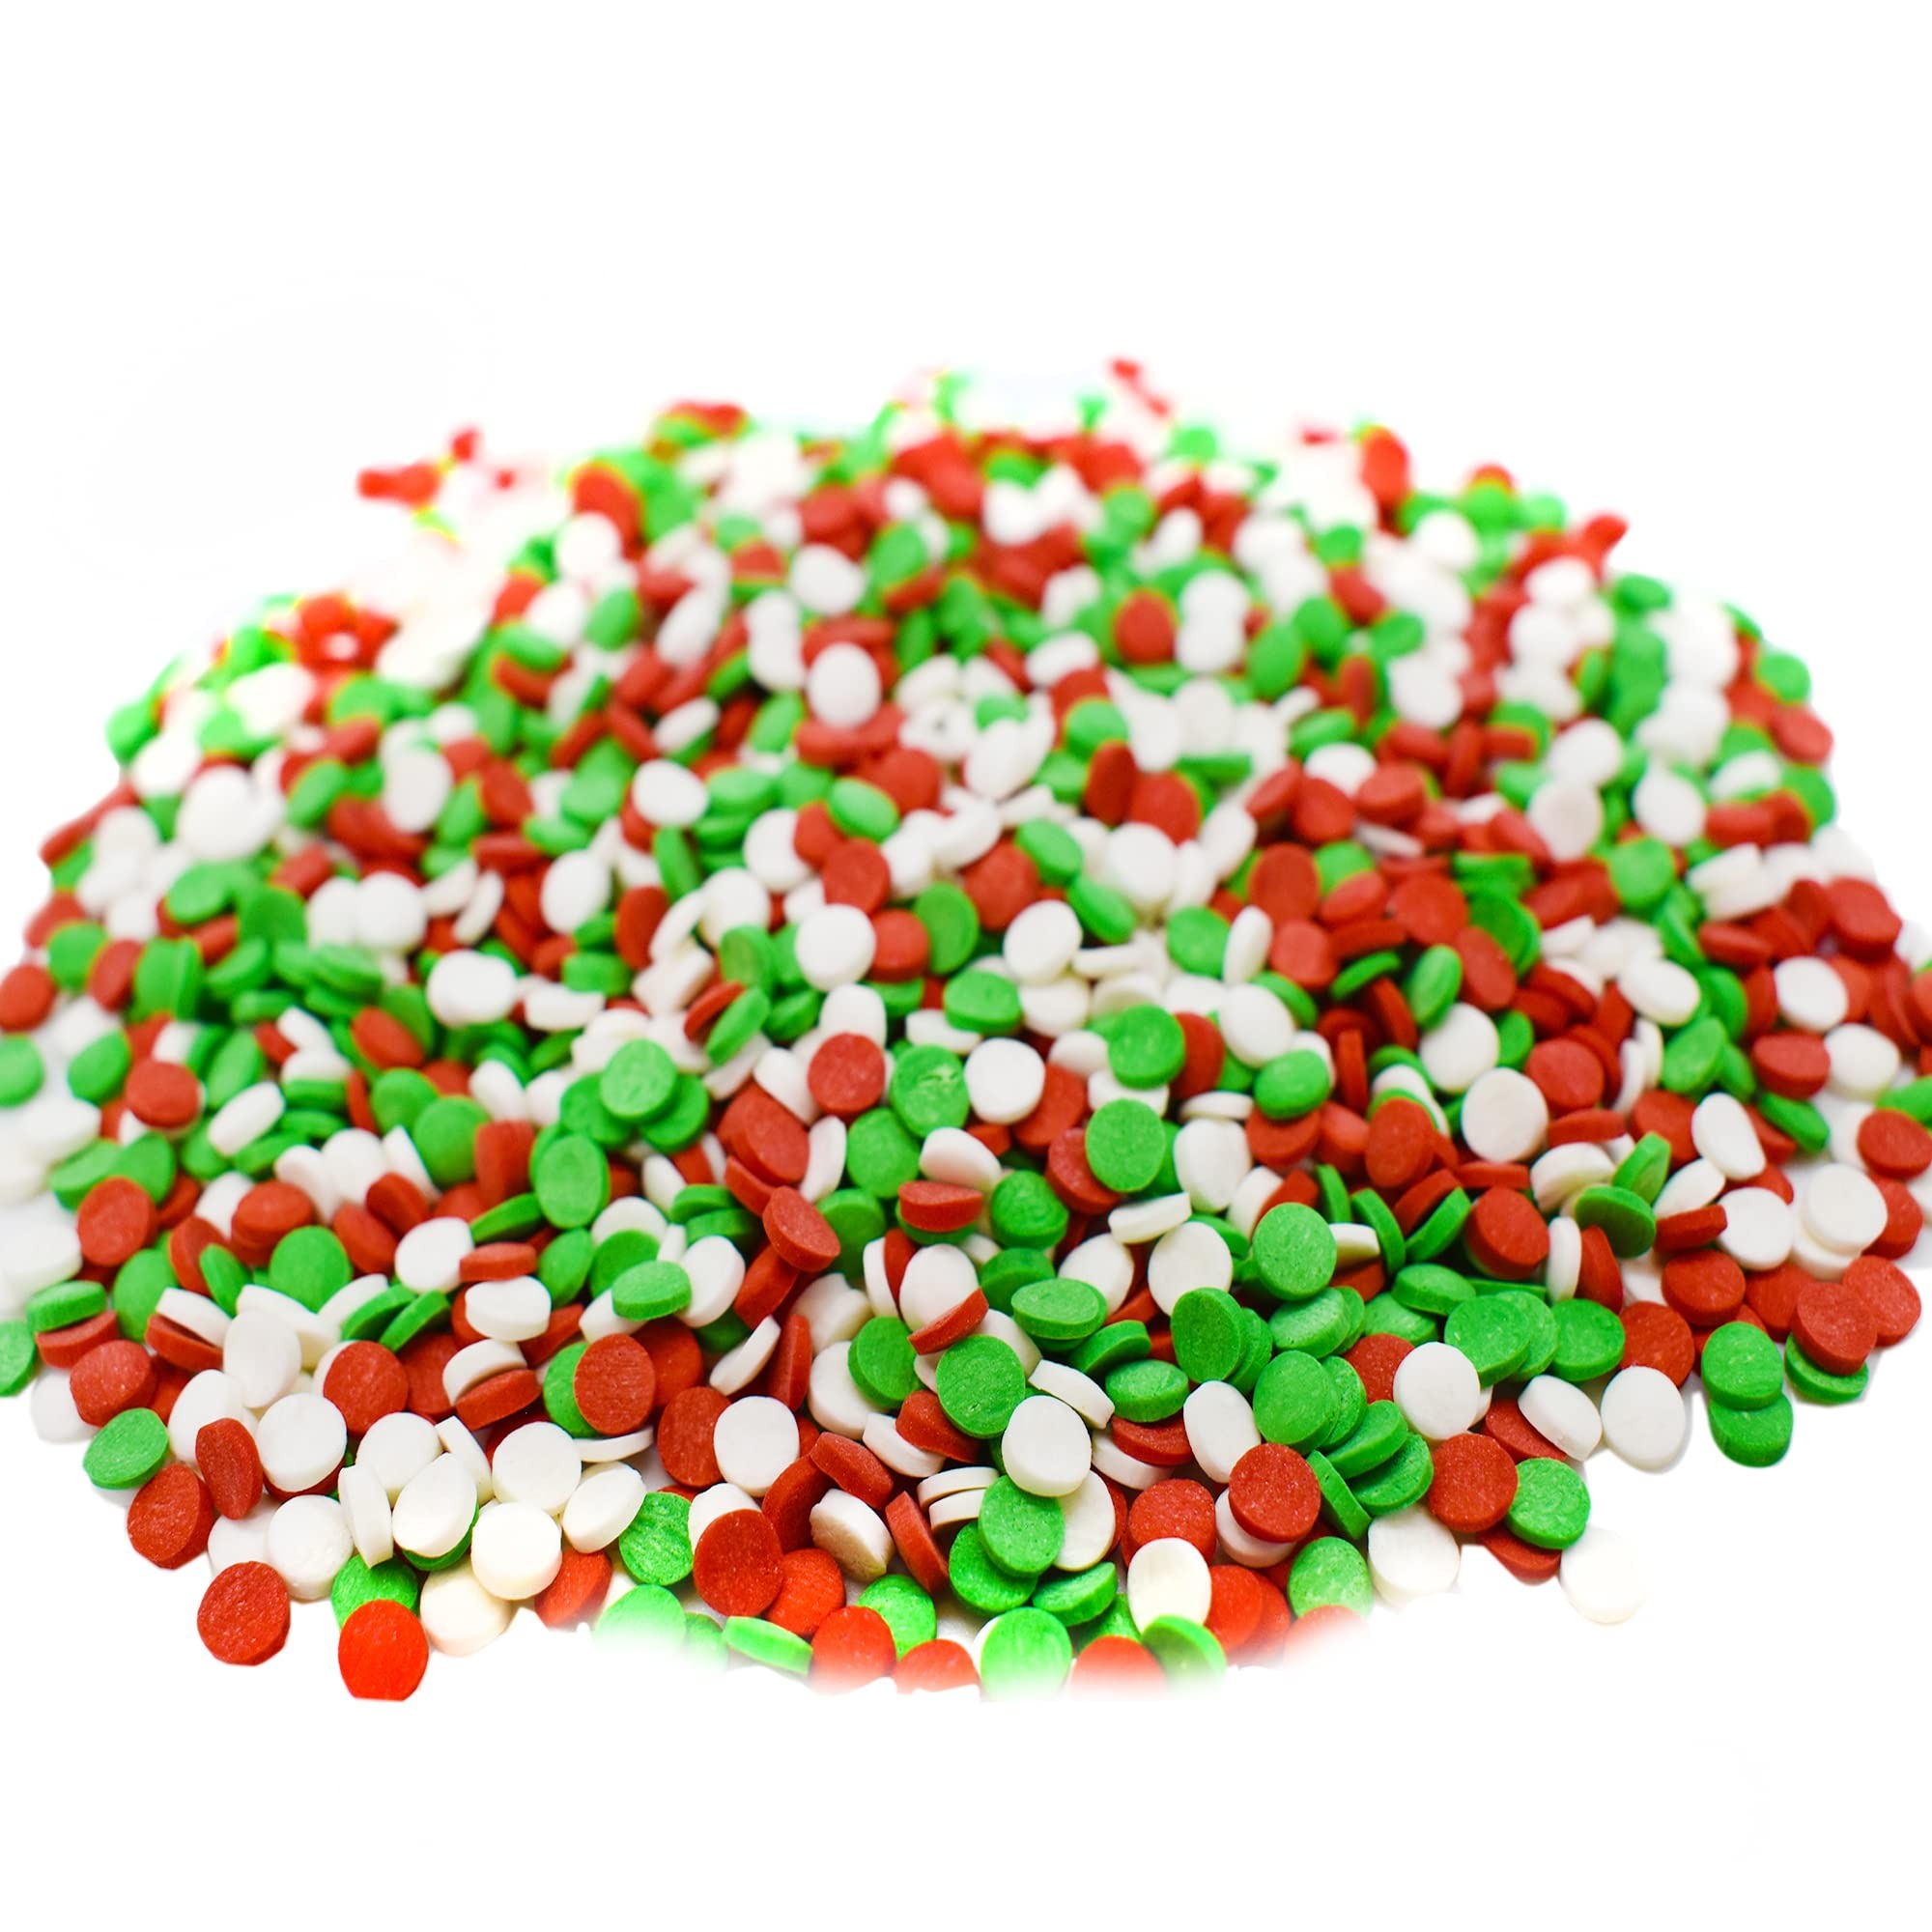
Item Name: Christmas Sprinkles - Holiday Sprinkles For Baking And Decorating - A Variety Of Bulk Sprinkles Sure To Fit Every Baking Need For The Holidays - 4 Ounce Variety (Christmas Confetti)
Bullet Point 1: Variety pack of Christmas-themed sprinkles for baking and decorating.
Bullet Point 2: Ideal for cookies, cakes, cupcakes, and other holiday treats.
Bullet Point 3: Includes a mix of colors, shapes, and sizes to suit various baking needs.
Bullet Point 4: Convenient 4-ounce packaging ensures freshness and easy storage.
Bullet Point 5: Perfect for adding a festive touch to your Christmas desserts.
Product Description: Enhance your holiday baking with our Christmas Sprinkles - a festive assortment designed to elevate your treats this season. Perfect for cookies, cakes, and more, these Holiday Sprinkles add a delightful touch to every confection. Each 4-ounce variety pack of Christmas Confetti sprinkles ensures you have the right blend for any baking project. Whether you're creating classic Christmas cookies or crafting a show-stopping cake, our sprinkles provide the finishing flourish your desserts deserve. Embrace the joy of baking and decorating with Christmas Sprinkles - your essential companion for festive treats.
Value: 1.0
Unit: Count

Price: 9.99